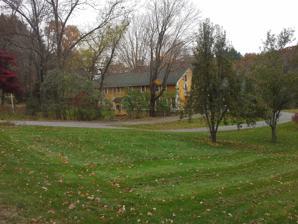
Building: Todd Farm (North Smithfield, Rhode Island)
Country: United States of America
Year built: 1740
Historic house in Rhode Island, United States United States historic place Todd Farm U.S. National Register of Historic Places Show map of Rhode Island Show map of the United States Location North Smithfield, Rhode Island Coordinates 41°58′05″N 71°32′11″W / 41.96811°N 71.53636°W / 41.96811; -71.53636 Area 15 acres (6.1 ha) Built 1740 NRHP reference No. 83000004 Added to NRHP February 10, 1983 The Todd Farm (also known as the Smith-Andrews-Taft-Todd Farm ) is an historic farm at 670 Farnum Pike (Greenville Road) in North Smithfield, Rhode Island , US.  The farm includes a house dating to 1740, as well as a collection of outbuildings dating to the early 20th century.  The main block of the house is a 2 + 1 ⁄ 2 -story wood-frame structure, five bays wide, with a gable roof and a large central chimney.  The main block has been added to numerous times, with full-size additions to both sides as well as a sloping addition to the rear, giving the house a saltbox appearance in the rear and a total width of 11 bays.  Behind and beside the house are arrayed a number of small outbuildings, and a barn which has been converted into residential space.  The house was probably built by Noah Smith around 1740, around the time he established a sawmill on Cherry Brook, which runs behind the house and is dammed to form Todd Pond. The farm was listed on the National Register of Historic Places in 1983. See also National Register of Historic Places listings in North Smithfield, Rhode Island References